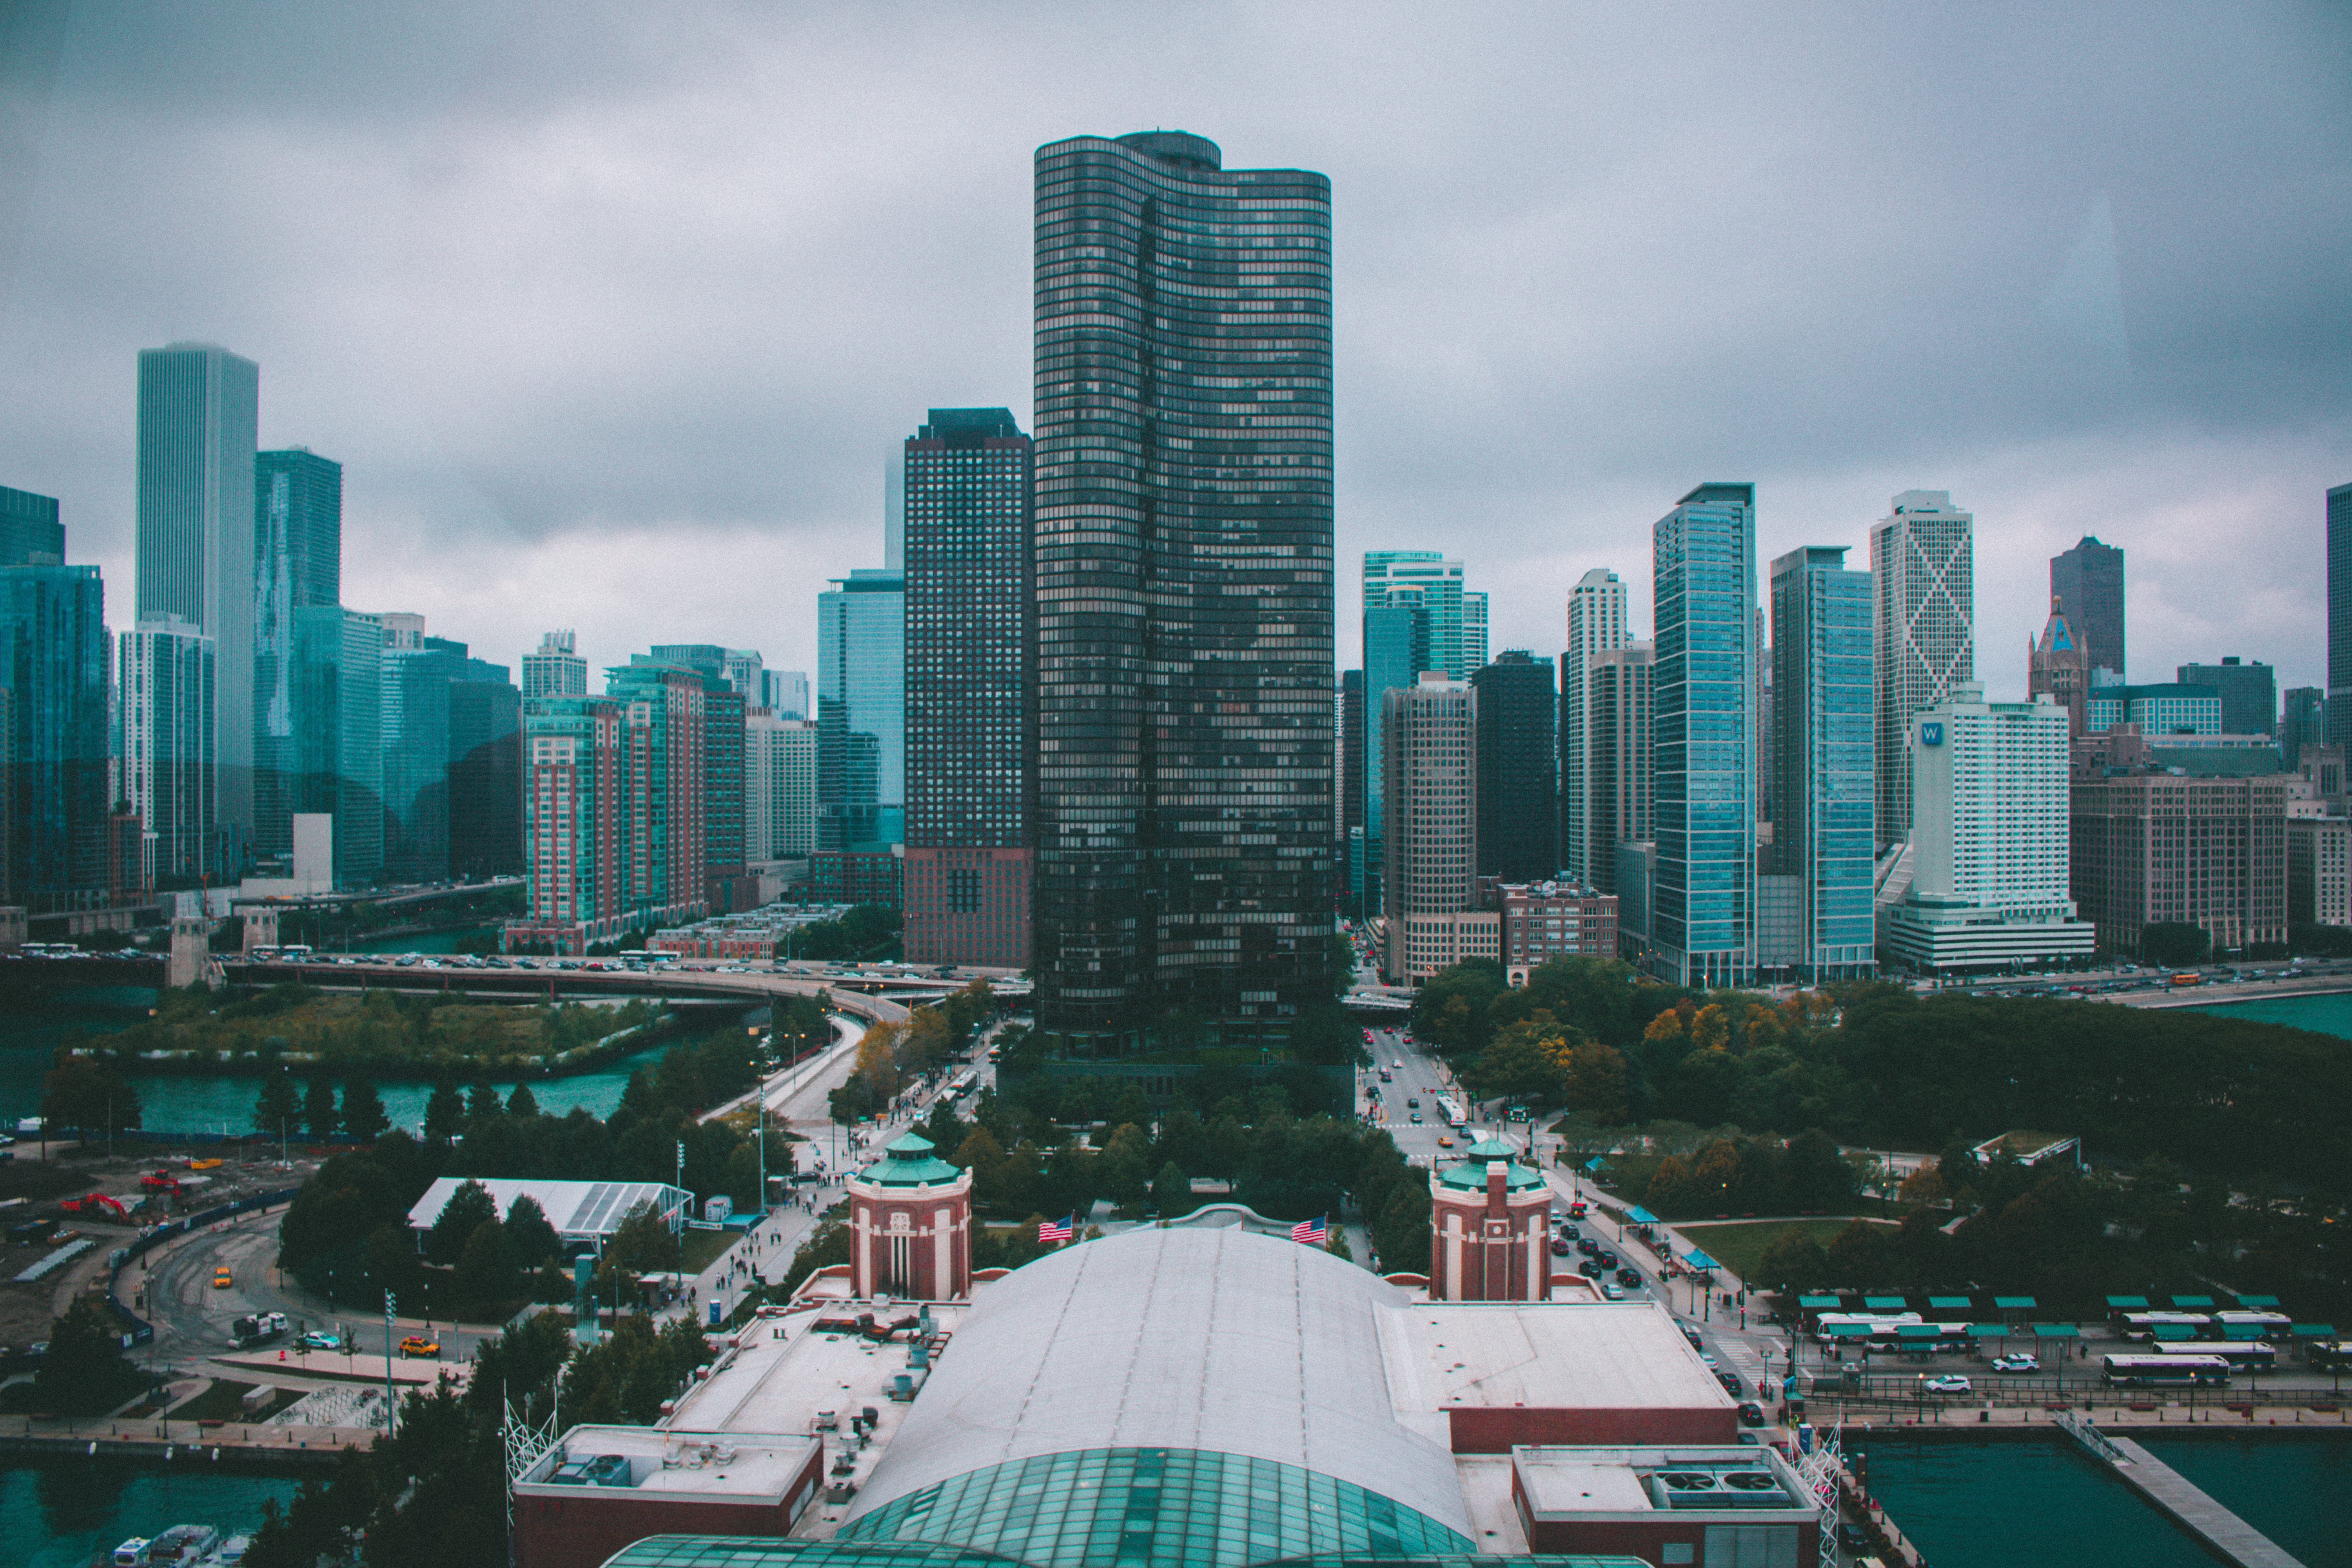
horizon, skyline, city, skyscraper, cityscape, downtown, tower, landmark, tower block, metropolis, aerial photography, urban area, geographical feature, human settlement, atmosphere of earth, metropolitan area